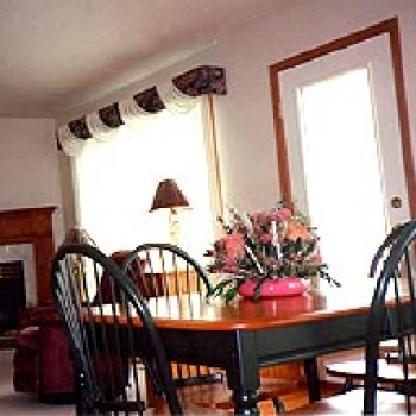
Scene: Indoor